Franz Eisenhut

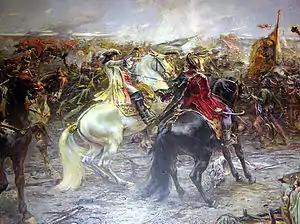
"Battle of Zenta" (detail, 1896)

Many of his paintings were reproduced by woodcutting workshops across Europe, because, as his friend Lyka Karoly claimed, "his paintings showed the authentic Orient". Lyka Karoly also gave a detailed description of Eisenhut's studio in Munich, which was located at Mozartstrasse 13/4. Another famous painting made at the time was "Death of Gül Baba", for which he won the State Gold Medal at an exhibition in Budapest. Afterwards, he had exhibitions in Munich, Paris and Madrid. In 1894, he painted the interior of New York Palace in Budapest.